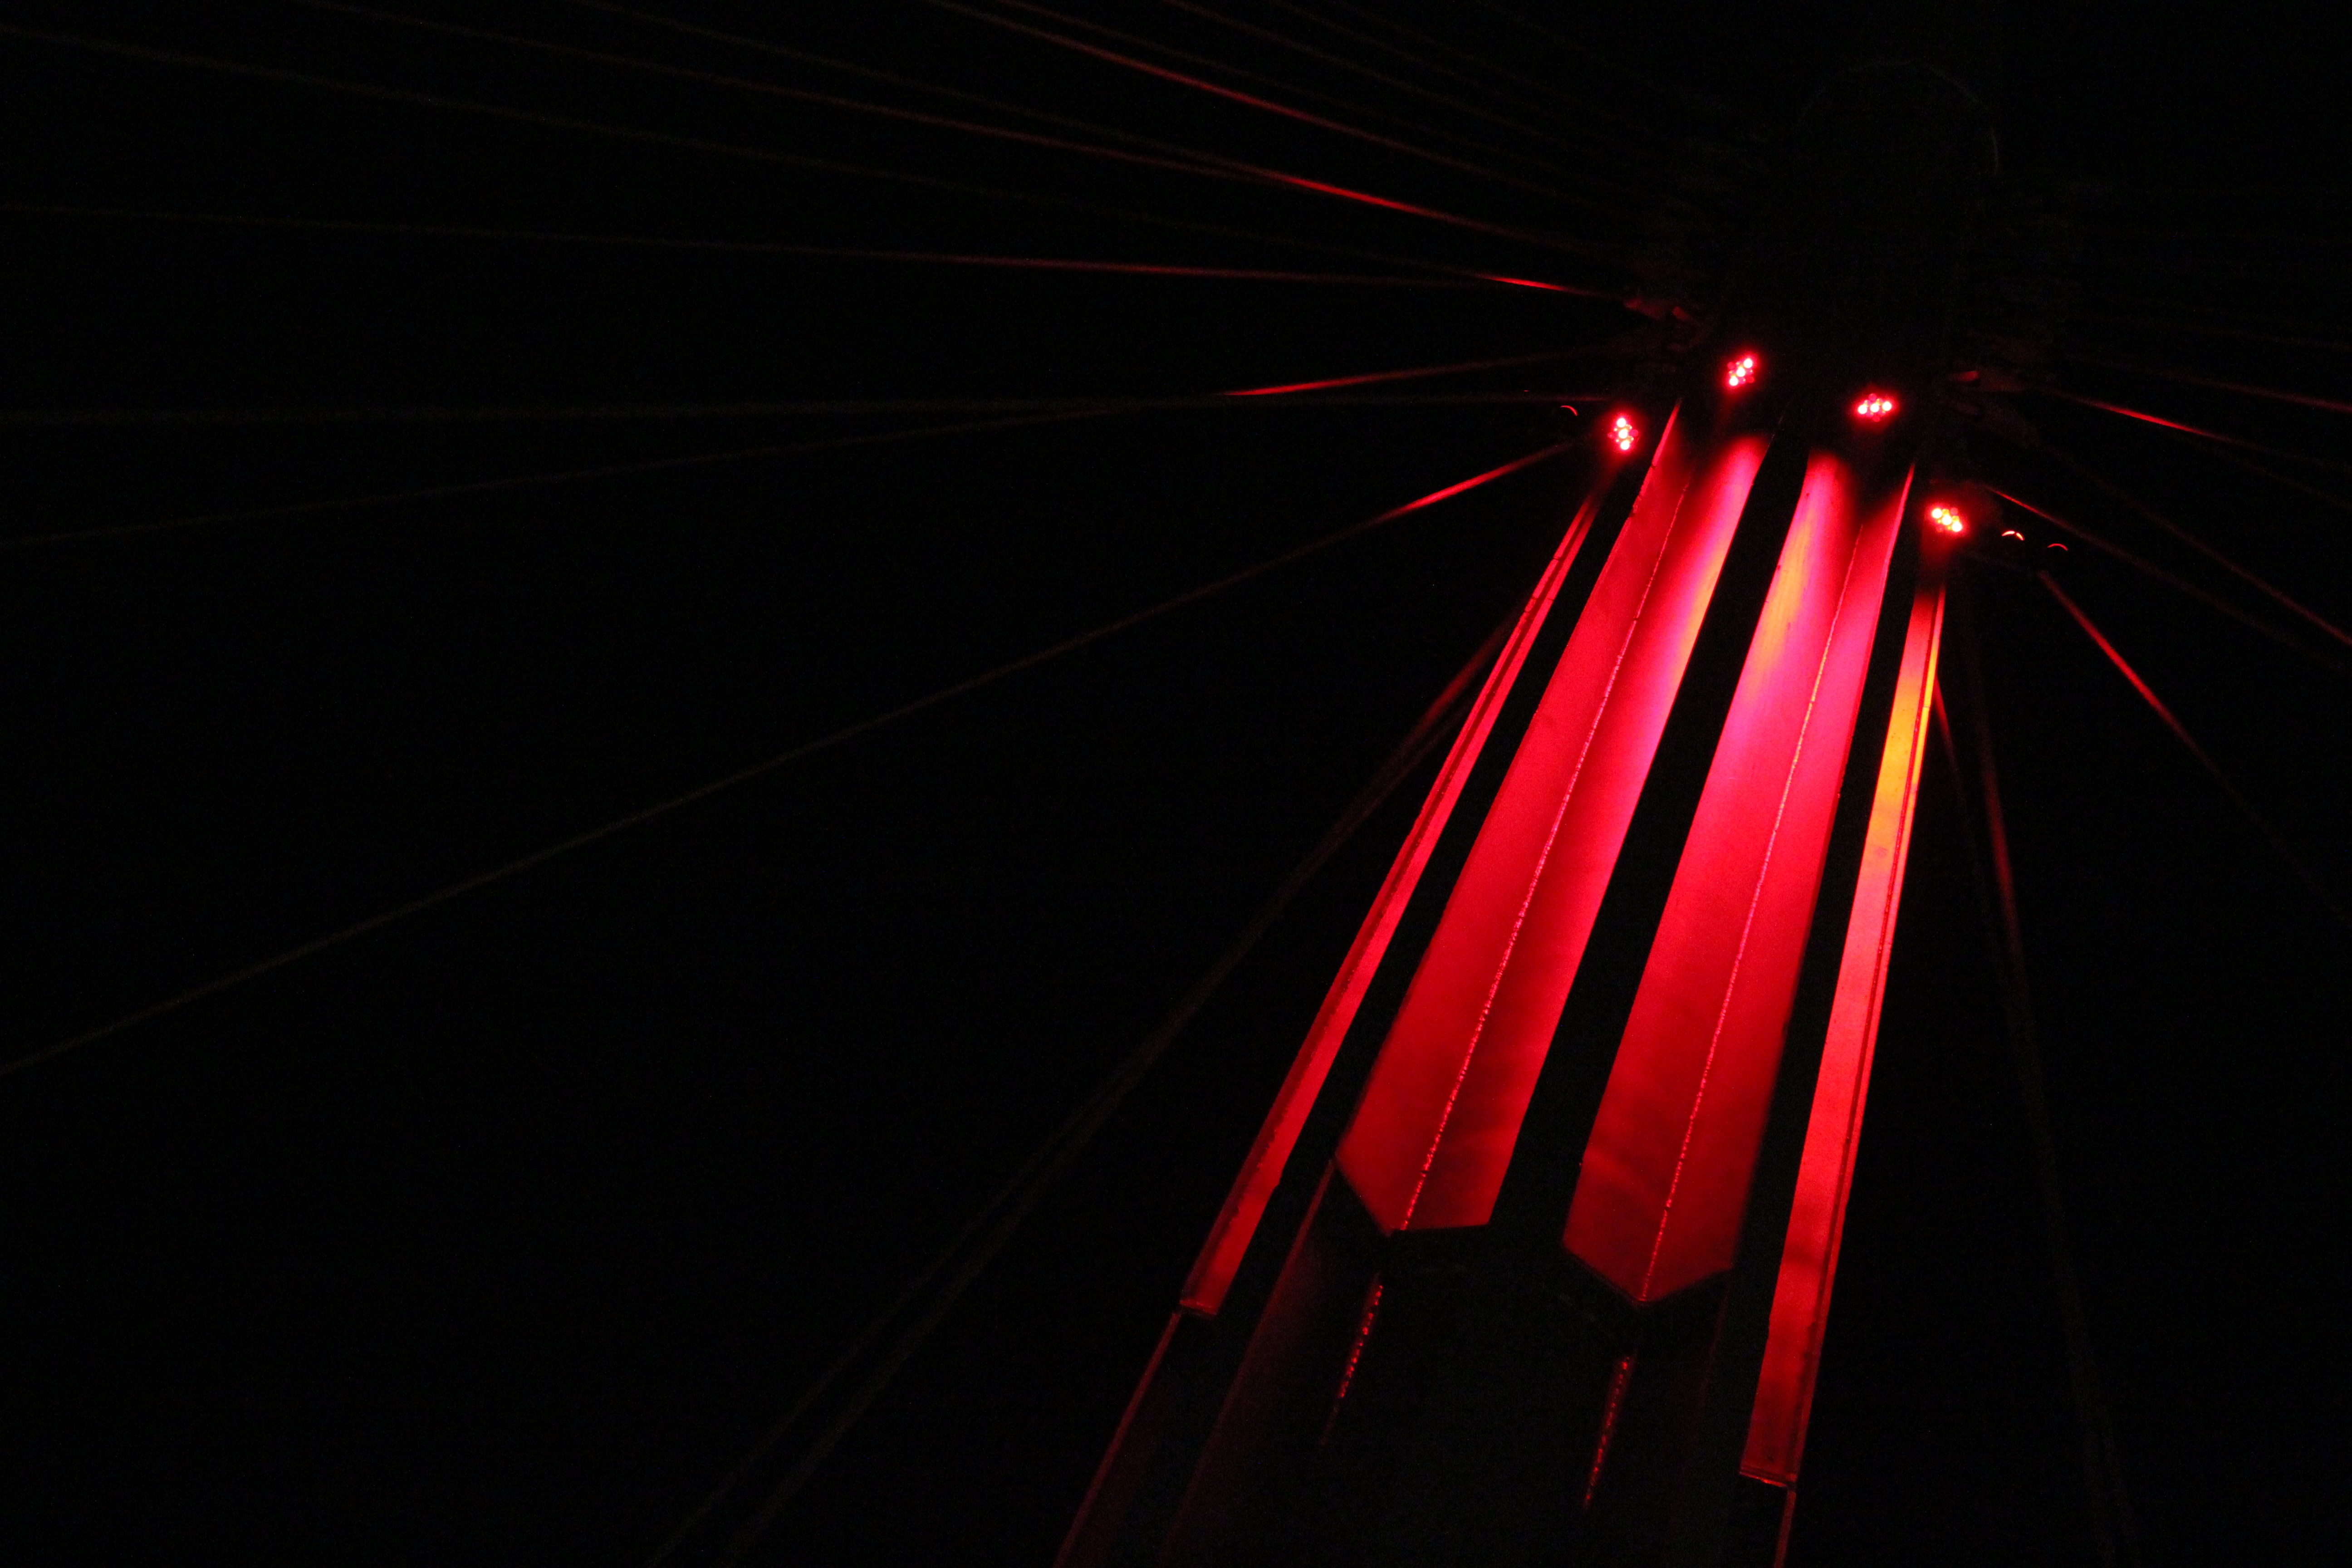
light, night, line, red, color, contrast, darkness, black, art, lights, background, elegant, shape